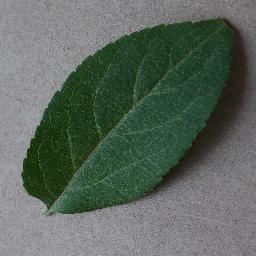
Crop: apple
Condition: healthy